Krzysztof Kopczyński

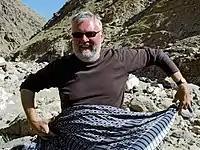
Krzysztof Kopczyński

Krzysztof Kopczyński is a Polish film-maker and author. He was born in 1959 in Warsaw. He is also a doctor of humanities, lecturer at the University of Warsaw, and an expert of the Polish Film Institute.